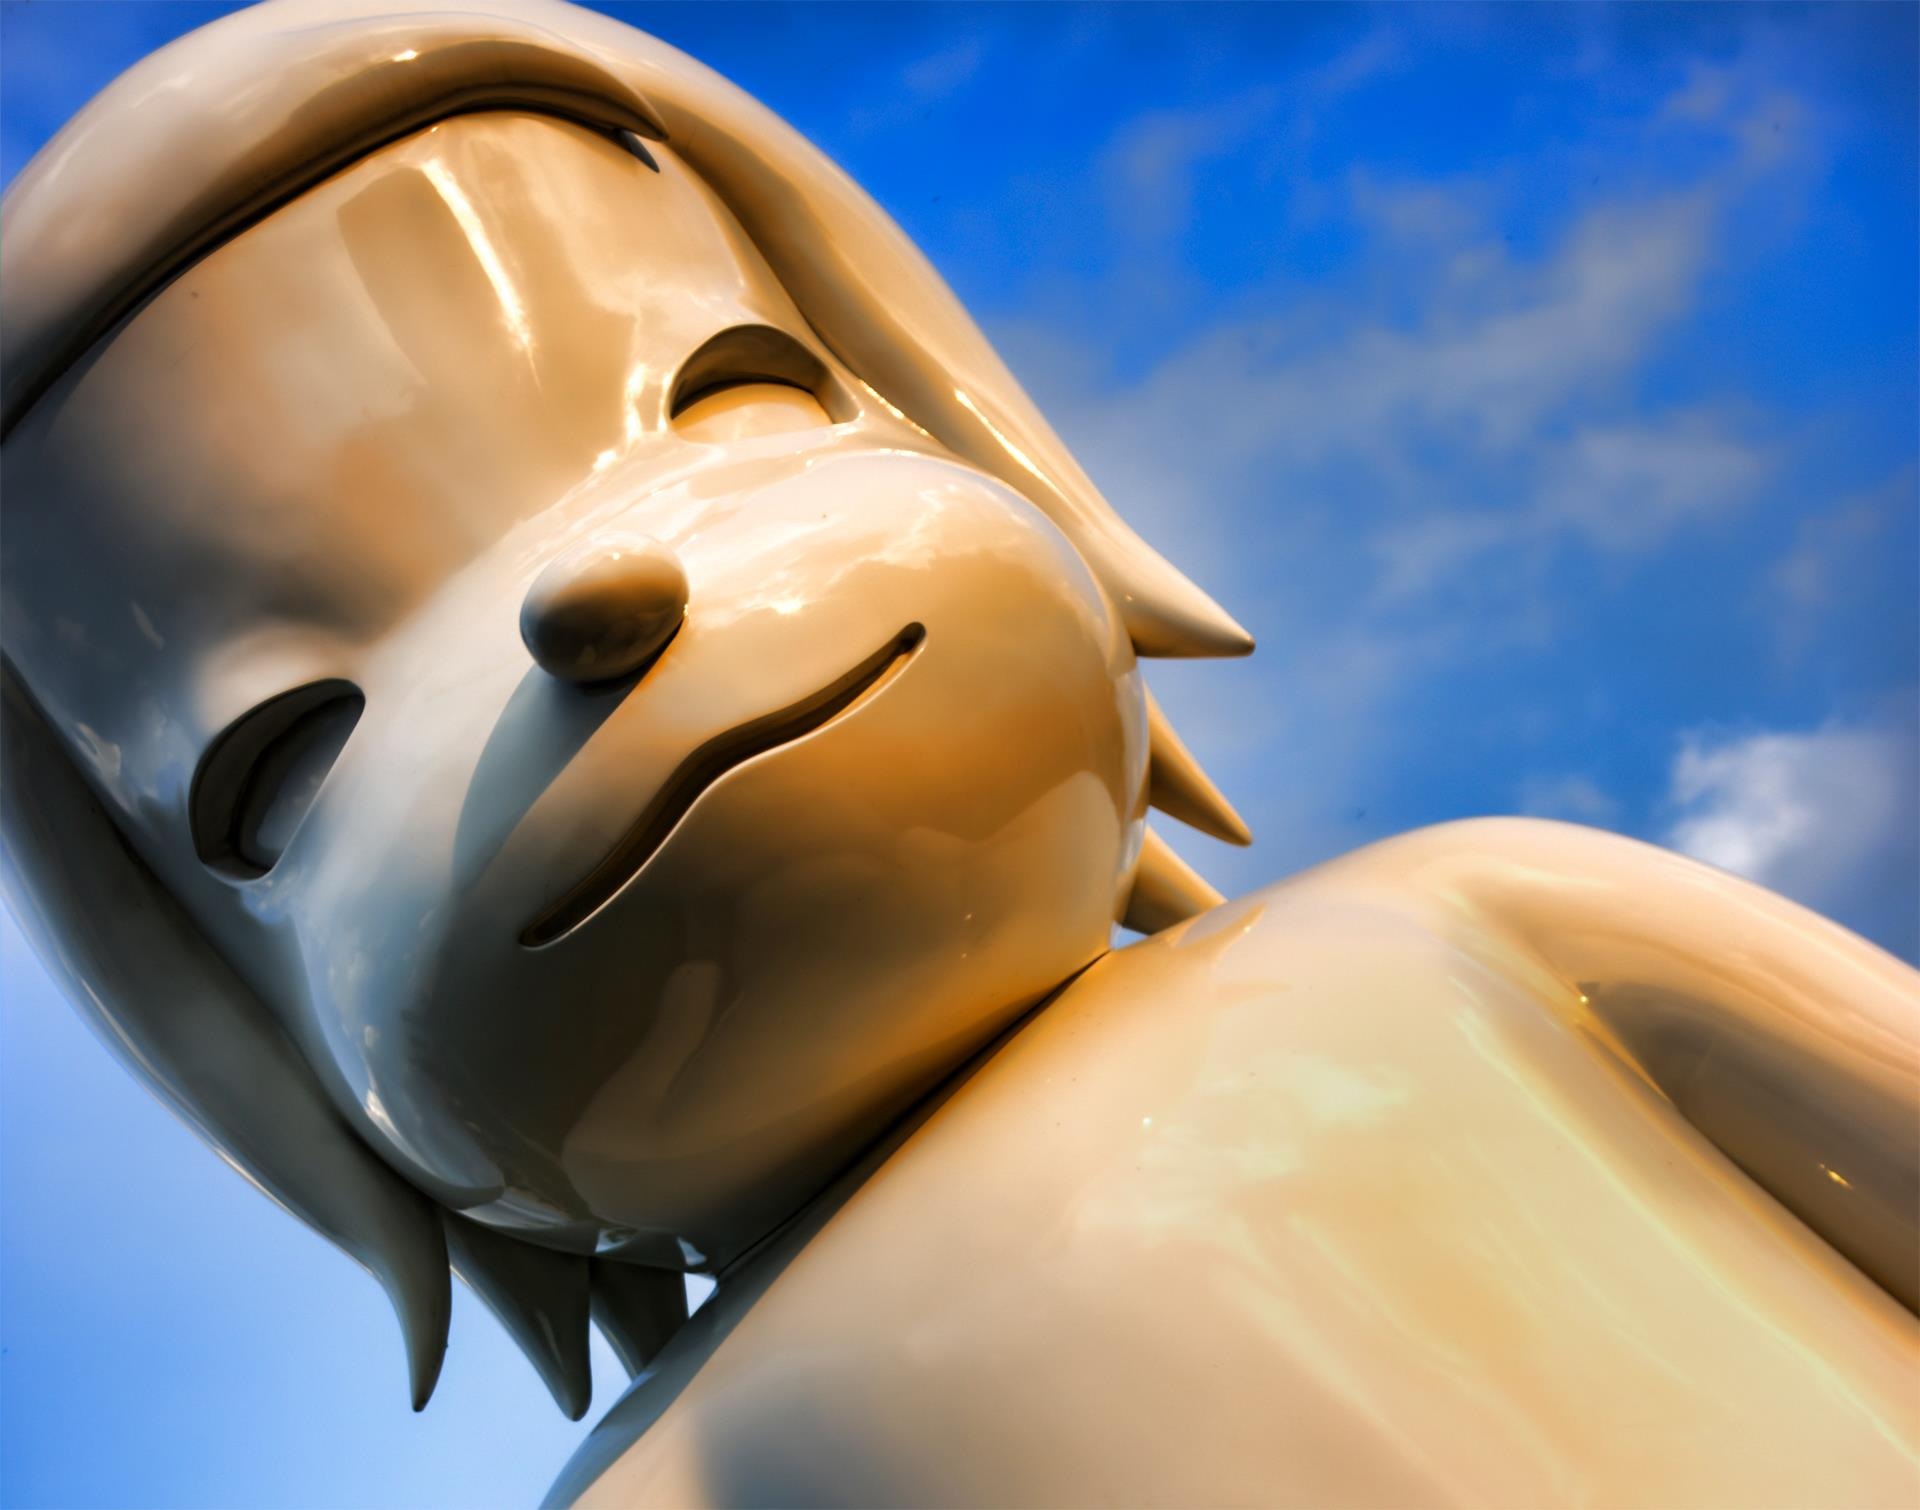
hand, statue, blue, close up, sculpture, nose, art, head, iowa, macro photography, des moines, sculpture park